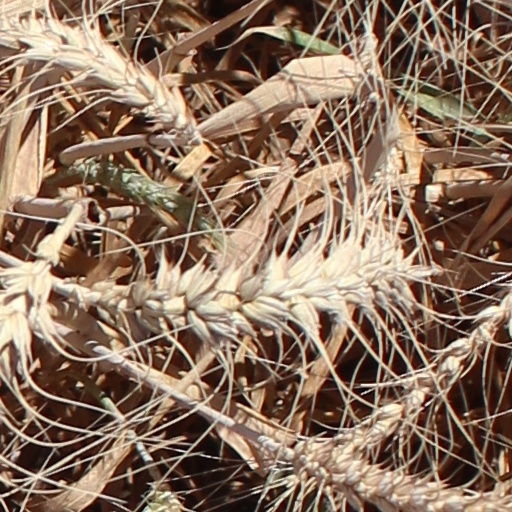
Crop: wheat